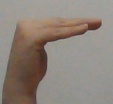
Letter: haa